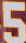
Number: 5